Mark Sauer

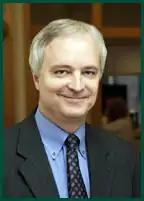

Mark V. Sauer is an American physician who specializes in reproductive medicine. He is a clinician, researcher and medical educator best known for his work in the development of egg and embryo donation, fertility care of HIV-seropositive patients, and reproductive bioethics. He currently is Professor and Chairman of Obstetrics, Gynecology and Reproductive Sciences at Rutgers Robert Wood Johnson Medical School in New Brunswick, New Jersey. He also serves as the Senior Associate Dean for Women's Health there. Sauer was the Chief of the Division of Reproductive Endocrinology at Columbia University Medical Center in New York City for twenty-one years, where he was also the program and laboratory director of the Center for Women's Reproductive Care, and a tenured professor and vice-chairman in the Department of Obstetrics and Gynecology at the College of Physicians and Surgeons, Columbia University. While at Columbia University he also served on the Medical Ethics Committee of New York Presbyterian-Columbia University Medical Center.